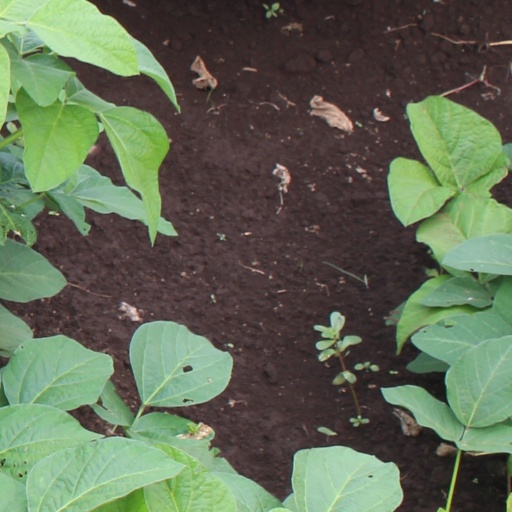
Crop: soybean